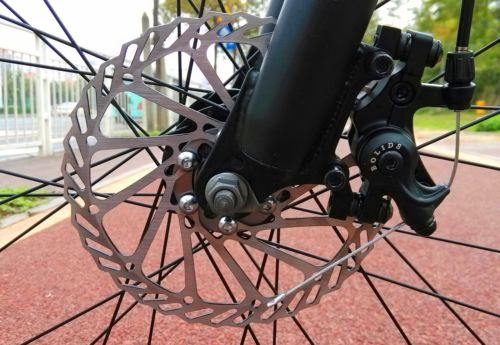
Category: bicycle